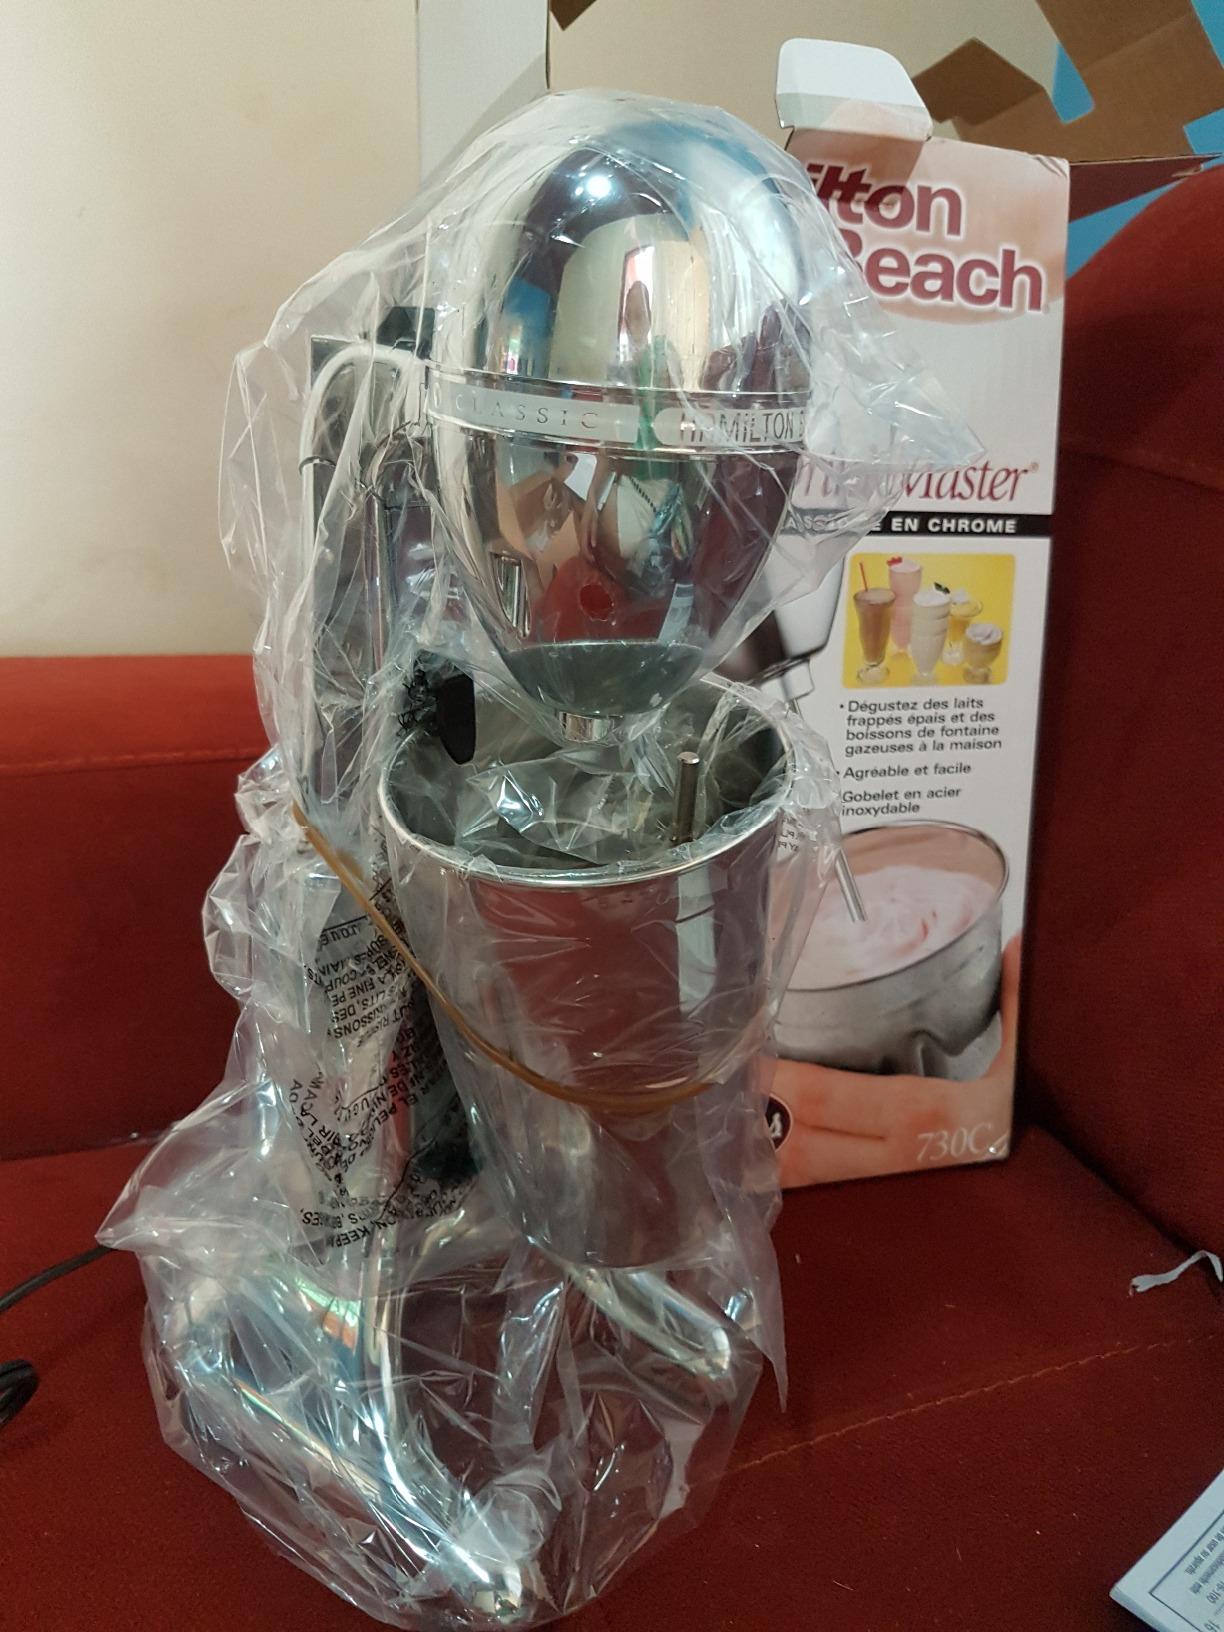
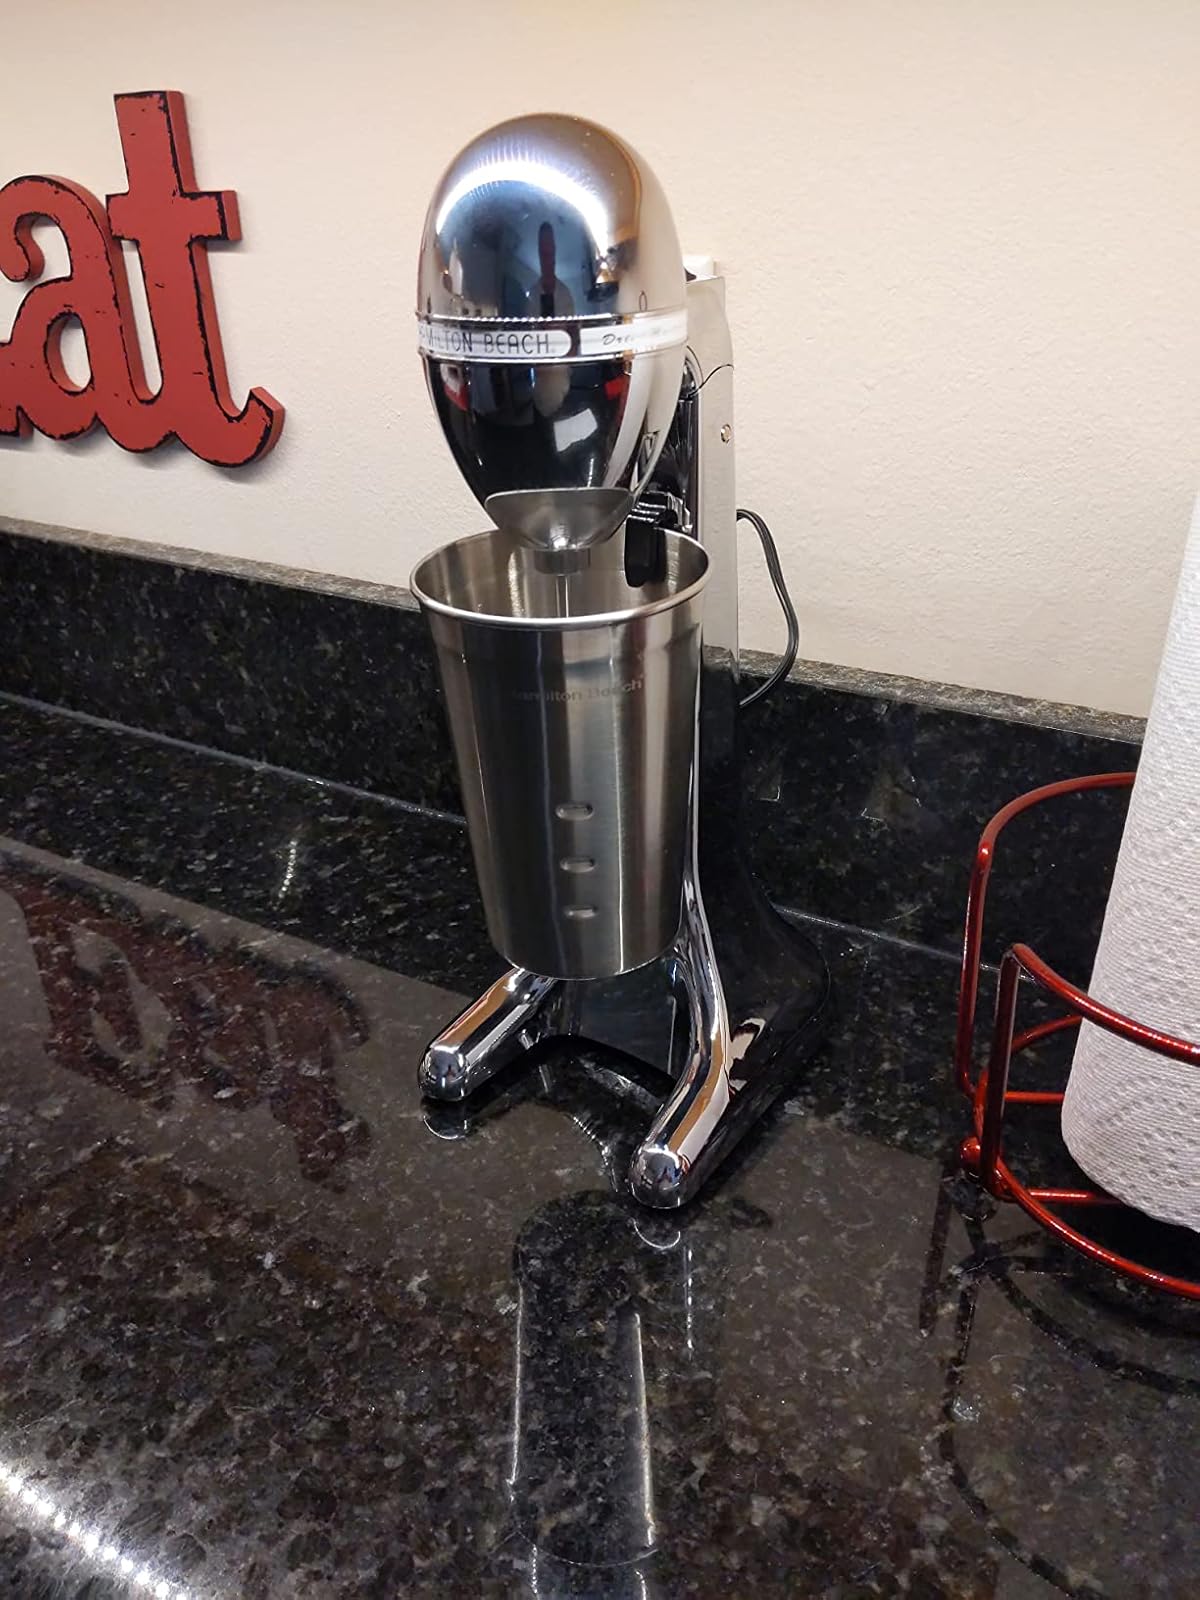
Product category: items_mixer
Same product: yes